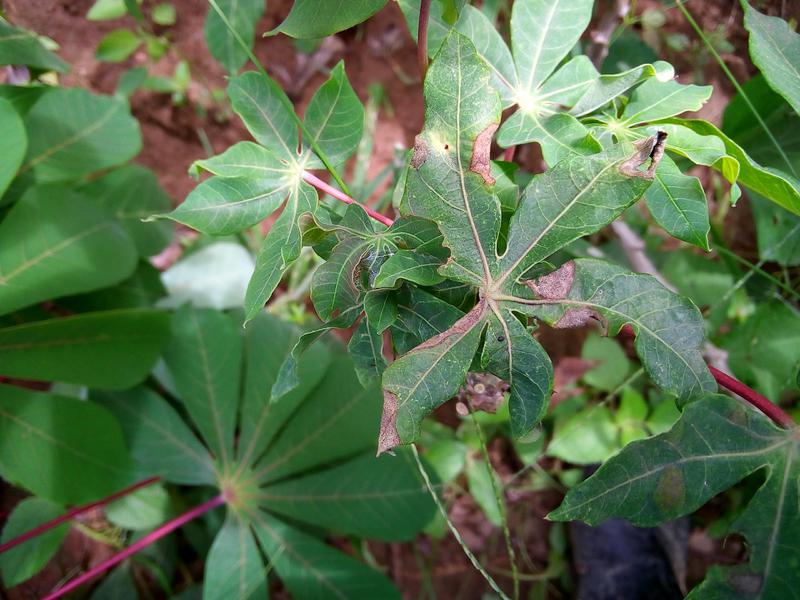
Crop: cassava
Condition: bacterial_blight